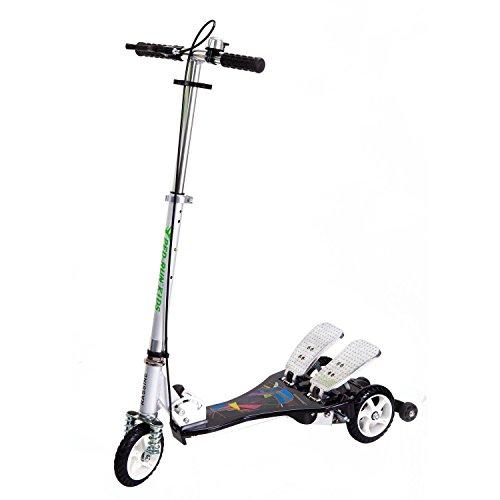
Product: Ped-Run Kids Pedaling Scooter - Exercise While Having Fun
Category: Sports & Outdoors | Outdoor Recreation | Skates, Skateboards & Scooters | Scooters & Equipment | Scooters | Kick Scooters
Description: Health: rider propels scooter at safe Variable speeds with up and down motion on pedals, similar to stair-climber up to maximum speed of 10 mph.
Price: $103.46
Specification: Product Dimensions:         29 x 11 x 40 inches ; 14.8 pounds    |Shipping Weight: 18 pounds (View shipping rates and policies)|Domestic Shipping: Item can be shipped within U.S.|International Shipping: This item can be shipped to select countries outside of the U.S.  Learn More|ASIN: B00D162DAA|Item model number: PRK-BK|    #301    in Kick Scooters